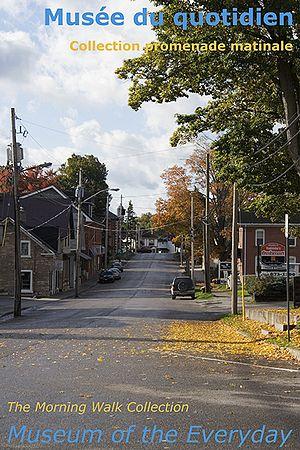
Anne Ramsden, née en 1952 à Kingston, est une artiste multidisciplinaire basée à Montréal. Son travail est fondé sur l’art conceptuel, le féminisme et les théories critiques.